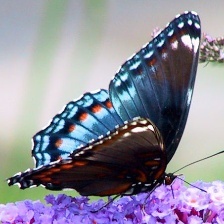
Species: RED SPOTTED PURPLE
Butterfly family (ImageNet category): admiral